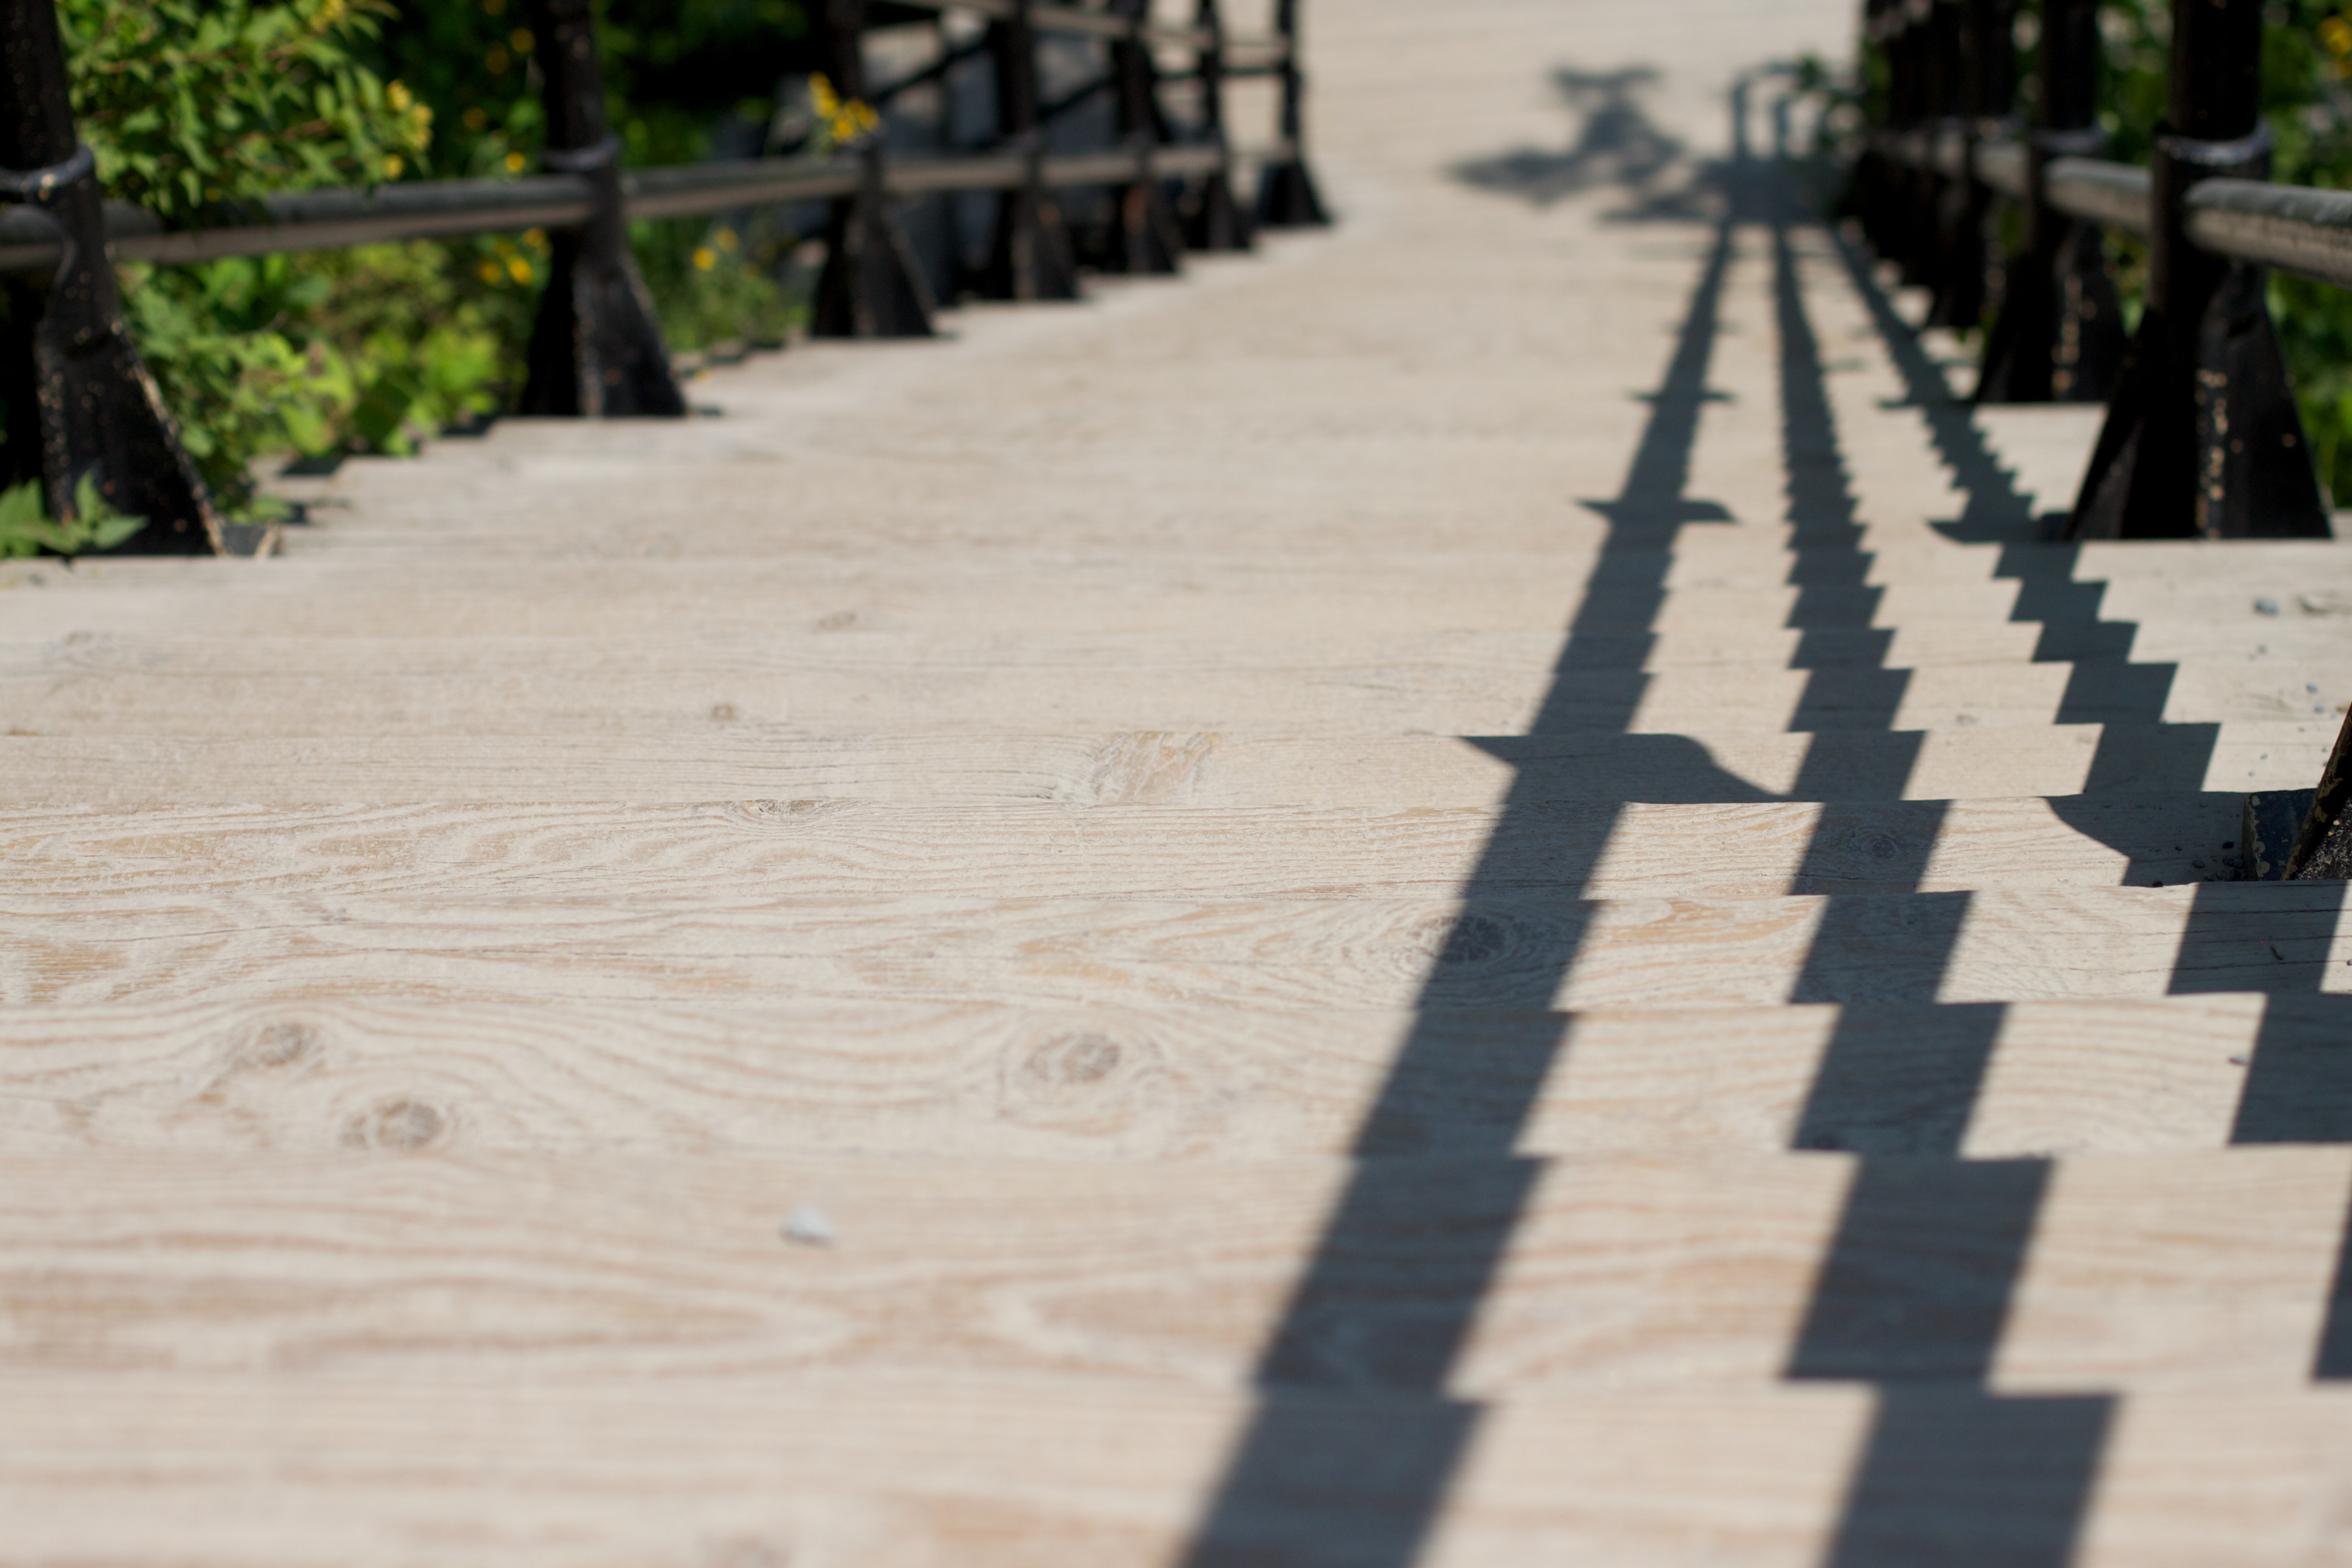
wood, sidewalk, floor, walkway, hardwood, flooring, wood flooring, road surface, outdoor structure